Messerschmitt Bf 109

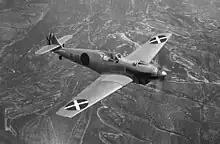
Bf 109A from the Condor Legion during Spanish Civil War (1936–1939)

From the 109F-series onwards, guns were no longer carried inside the wings. Instead, the Bf 109F had a 20 mm gun firing through the propeller shaft. The change was disliked by leading fighter pilots such as Adolf Galland and Walter Oesau, but others such as Werner Mölders considered the single nose-mounted gun to compensate well for the loss of the two wing guns. Galland had his Bf 109F-2 field-modified with a 20 mm MG FF/M autocannon, the "/M" suffix indicating the capability of firing thin-walled 20mm mine shells, installed internally in each wing.